Aloysius Maryadi Sutrisnaatmaka

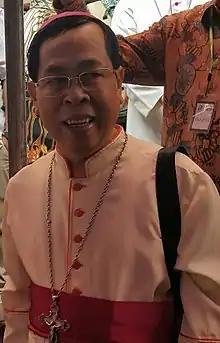
Sutrisnaatmaka in 2017

Aloysius Maryadi Sutrisnaatmaka M.S.F. (born 18 May 1953) is an Indonesian Roman Catholic bishop.